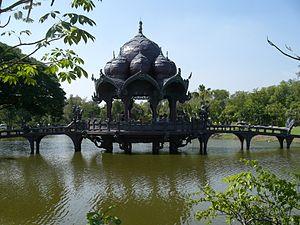
La Caverne de la rose d'or est une mini-série télévisée de romantic fantasy italienne réalisée par Lamberto Bava et adaptée du conte pour enfants Fanta-Ghirò, persona bella d'Italo Calvino publié en 1956 dans le recueil Contes italiens.
L'Empereur du mal est le quatrième épisode de la série télévisée La Caverne de la rose d'or diffusé pour la première fois sur Canale 5 le 19 décembre 1994.